Dead Man's Handle

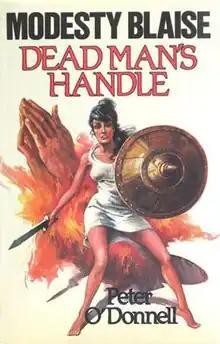
Hardcover first edition, 1985, Souvenir Press

Dead Man's Handle is the title of a 1985 action-adventure and spy novel written by English writer Peter O'Donnell. It was the eleventh and final full-length novel chronicling the adventures of O'Donnell's comic strip creation, Modesty Blaise. Although O'Donnell continued to write the comic strip, he did not write any further Modesty Blaise prose until the 1996 volume, "Cobra Trap", which consisted of short stories. The opening chapters of the novel are set prior to the novel and comic strip and constitute the "origin story" of Blaise's partner, Willie Garvin.